Hannah Mancini

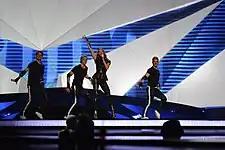
Hannah performing at the Eurovision 2013 Semi-Final.

Hannah was asked to represent Slovenia in Eurovision 2013. Before that, together with Sylvain and Mike Vale, she took part in the Slovenian national final for the 2011 Eurovision Song Contest with the song "Ti si tisti". It did not win the contest, but became a national hit. She was internally selected between several other singers/songs to represent Slovenia in the Eurovision Song Contest 2013 in Malmö with the song "Straight Into Love". On the 14th of May, 2013, Hannah placed 16th (last) in Semi-final 1 with 8 points. The song, an EDM track, was later remixed by DJ/producer Denis Goldin released on Lovenest Records and also deep house DJ duo, WD2N. Currently Hannah is working with WD2N on a project in that genre. Mancini co-wrote the Slovene entry in the Eurovision Song Contest 2014, "Spet/Round and Round", performed by Tinkara Kovač. That song did manage to get through to the final and placed 25th out of 26 countries.